Hanson Australia

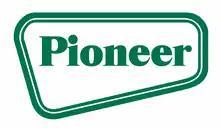
Pioneer Concrete Logo

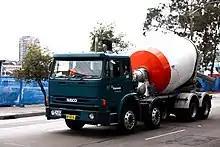
Hanson concrete truck

In 1949, Pioneer Readymix was founded in St Peters, Sydney. In 1954, it was purchased by Tristan Antico and Kelvin Conley. In 1954, a concrete plant was acquired in Canberra. In 1959 it was listed on the Sydney Stock Market as a public company. As well as acquiring further concreting businesses, it diversified into building materials products.